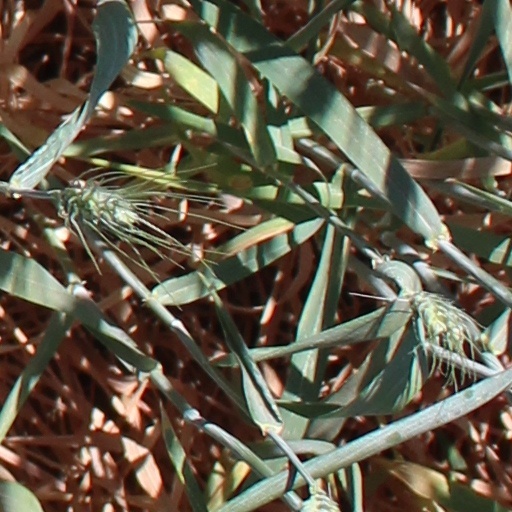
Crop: wheat